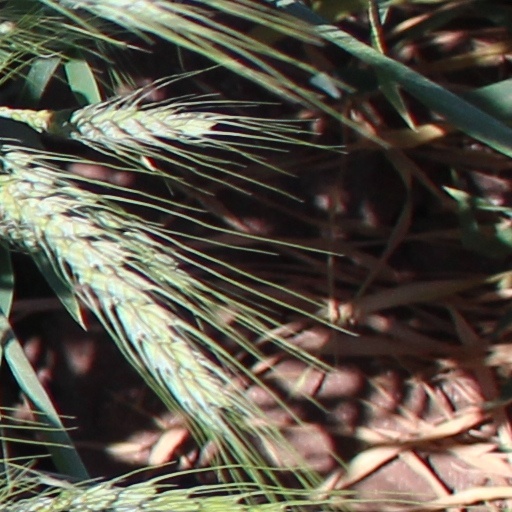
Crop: wheat